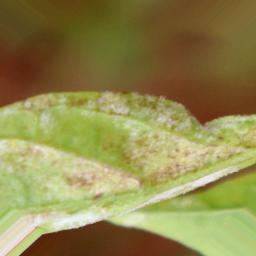
Label: powdery mildew